Miss Grand Kosovo

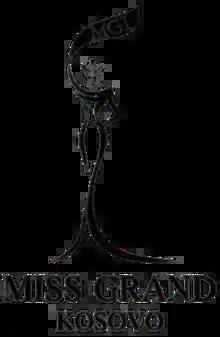

Miss Grand Kosovo was a national Beauty pageant in Kosovo founded by a Pristina-based event organizer chaired by Sherif Pacolli, Lens Production. The pageant winner represents the country at its international parent contest, Miss Grand International. From 2014 to 2018, the pageant was held in parallel with the Miss Grand Albania competition as Miss Grand Albania & Kosovo, but after Aleks Tanushi of Aleks Fashion Events (A.F.E.) took over the Albanian franchise in 2018, it was instead organized as a stand-alone pageant from 2019 to 2021.